Kushal Singh Dahiya

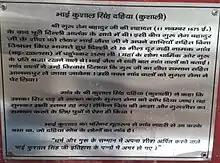
Bhai Kushal Singh Dahiya

Kushal Singh Dahiya or Bhai Kushal Singh Dahiya was a Jat from the village of Badhkhalsa in what is now Sonipat, Haryana, India. He offered his head in place of that of the Guru Tegh Bahadur, which was being taken to Anandpur Sahib by Bhai Jiwan Singh and which Mughals wanted to seize. Dahiya was thus killed for that purpose.